Cox model engine

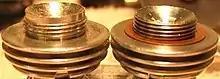
Left: #302RH; right: #302

There are some minor variations to the above-mentioned heads, including different thickness cooling fins and thicker centre electrodes on later model OEM glow plugs. However, the internal shape and glow plug filament remained the same.